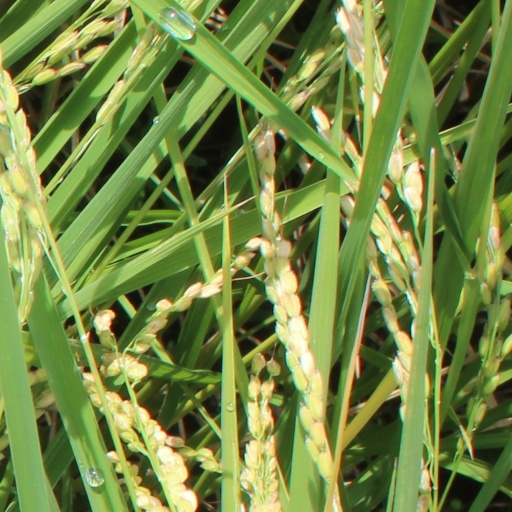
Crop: rice